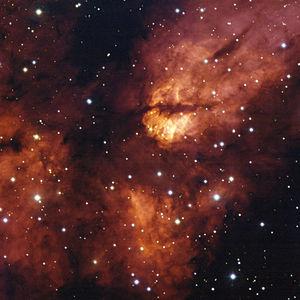
RCW 38 est une nébuleuse où se forme des étoiles, elle se situe à 5500 années-lumière dans la constellation des Voiles.
En astronomie, le catalogue dit RCW, dont le nom dérive des initiales de ses trois auteurs, Alex W. Rodgers, Colin T. Campbell et John B. Whiteoak, est un catalogue astronomique publié en 1960 sous l'impulsion de l'astronome néerlandais Bart Bok recensant diverses régions présentant une émission dans la raie Hα. Ce catalogue a suivi celui établi en 1955 par Colin Gum, également de l'observatoire du Mont Stromlo, et du catalogue Sharpless, publié en 1959.